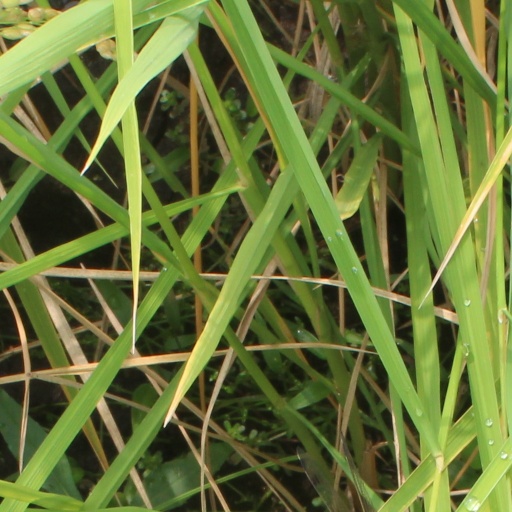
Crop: rice